River Onny

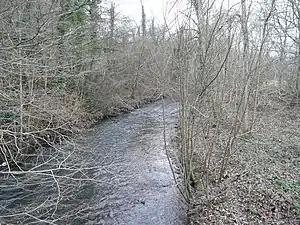
The River Onny, seen downstream from Horderley Bridge

The River Onny is a river in Shropshire, England. It is a major tributary of the River Teme.